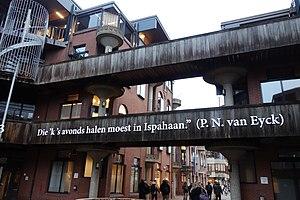
Pieter Nicolaas van Eyck est un poète néerlandais, professeur à l'Université de Leiden et critique. En 1947, il reçoit le prix Constantijn Huygens pour l'ensemble de son œuvre. Pieter Nicolaas est le père de l'architecte Aldo van Eyck et du poète restaurateur londonien Robert Van Eyck